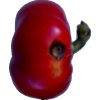
Label: red_pepper